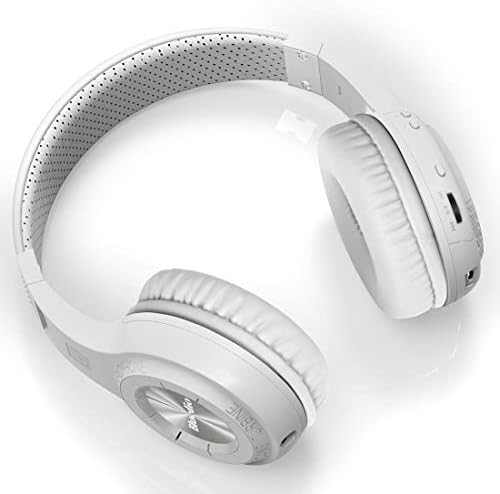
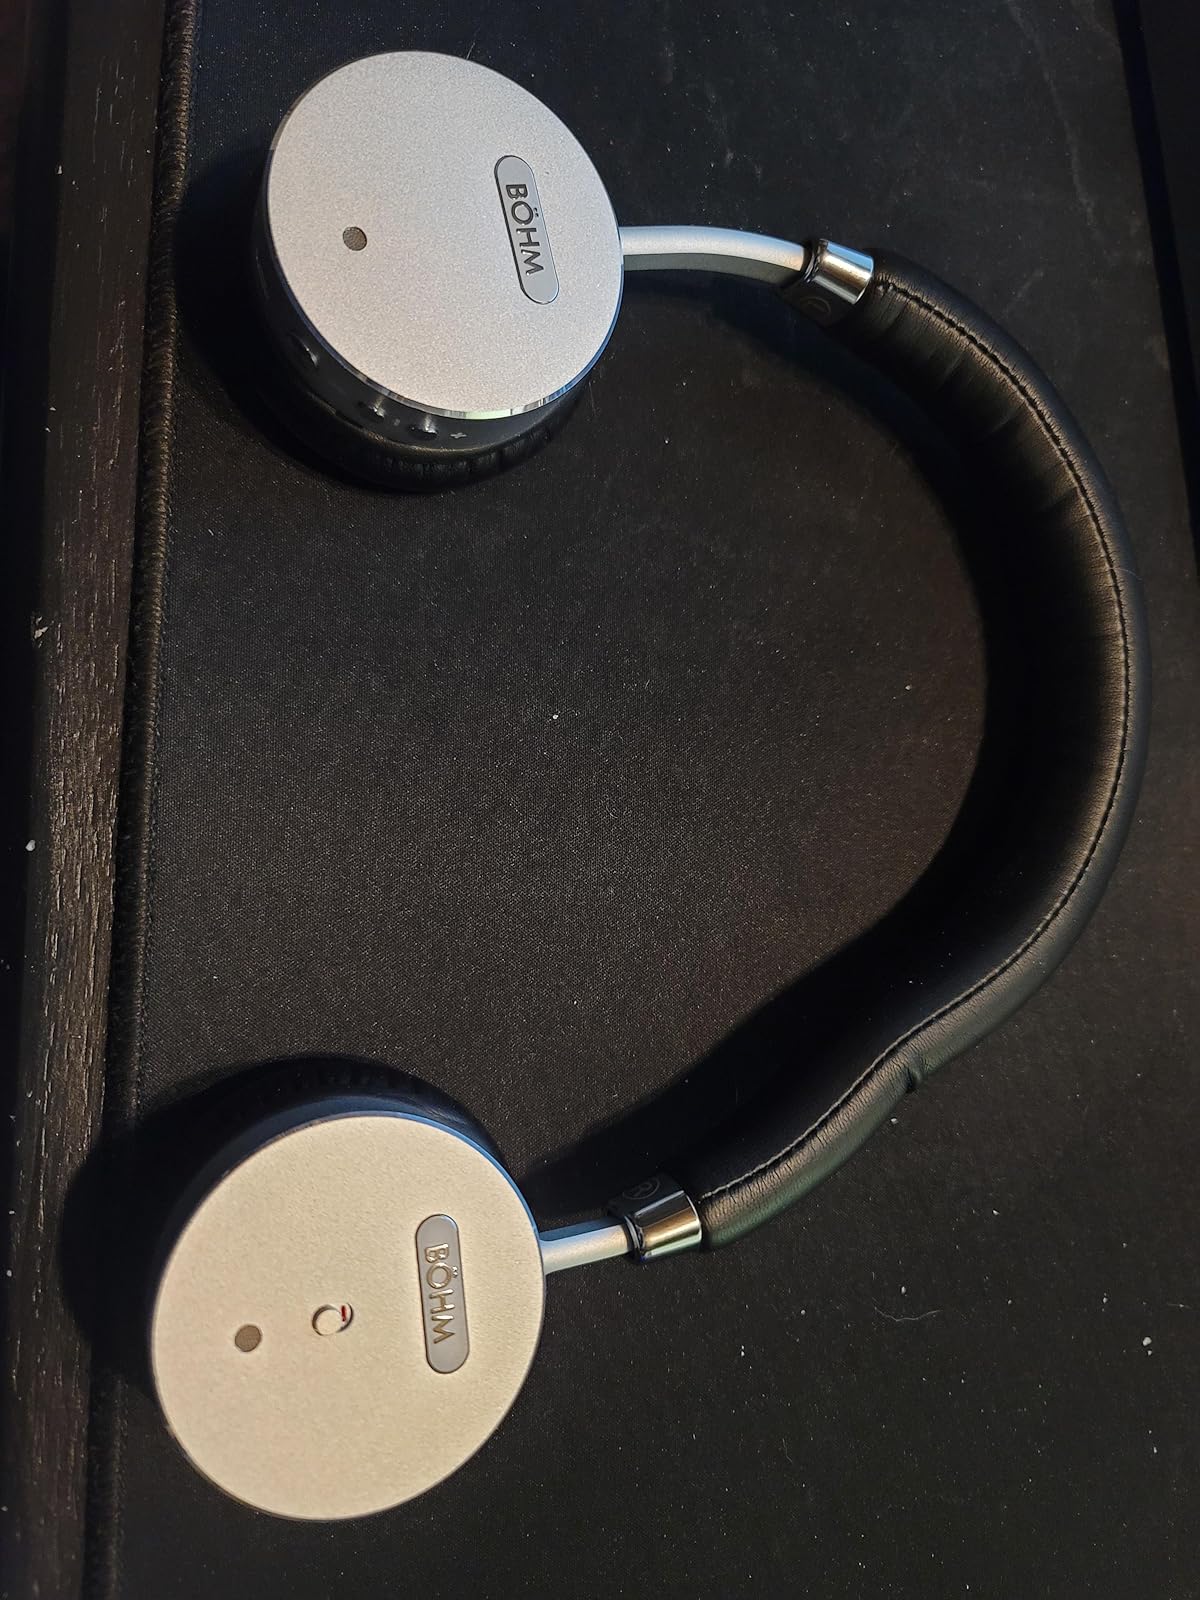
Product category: headphones
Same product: no